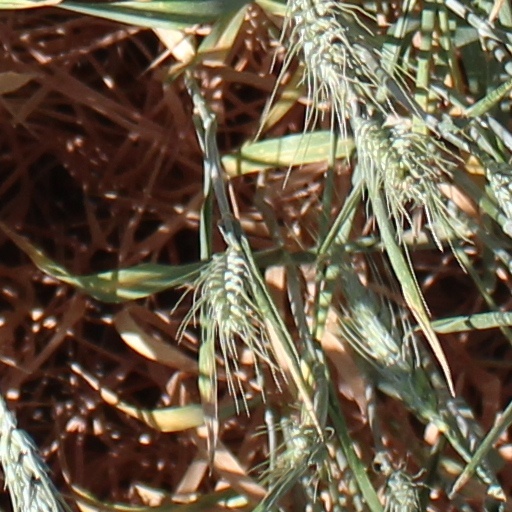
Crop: wheat